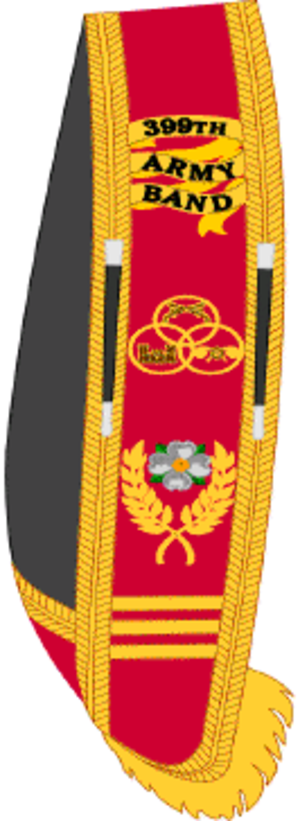
Le baudrier est une sangle ou une ceinture portée sur l’épaule ou enroulée au niveau du bassin sous la taille et au-dessus des hanches, comme la ceinture militaire romaine et souvent ornée d'ornements, et dans lequel est généralement accrochée une arme, la hampe d'un drapeau, un petit sac ou un instrument comme un bugle ou un tambour. La ceinture d'épaule et celle de hanche, peuvent ensemble former un baudrier. Le baudrier fait partie de l'armure. Il est également possible d'utiliser un baudrier pour attacher un ou plusieurs couteaux ou poignards au niveau de la poitrine. Lorsque la bandoulière est équipée de poches servant principalement à des munitions, elle est appelée ceinture à munitions.